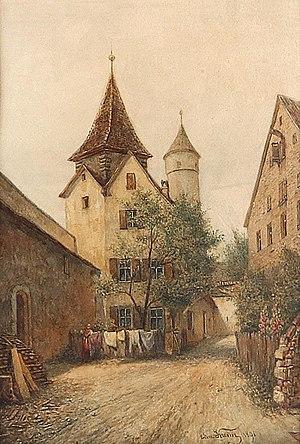
Edmund Friedrich Arthur Krenn, né le 25 avril 1845 à Vienne et mort le 13 février 1902 à Zurich, est un peintre autrichien notamment de paysages.